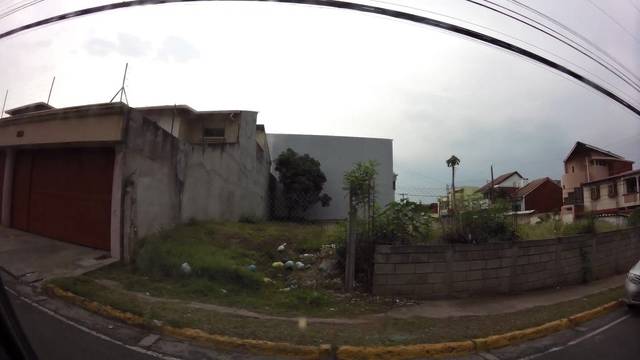
Region: Honduras
Coordinates: 14.084, -87.196